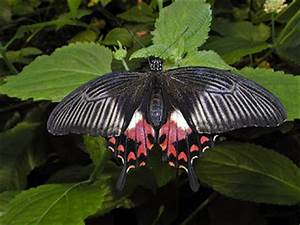
Label: farfalla